Immerath, Rhineland-Palatinate

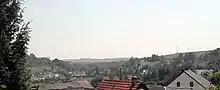
Immerath

The municipality lies in the Vulkaneifel, a part of the Eifel known for its volcanic history, geographical and geological features, and even ongoing activity today, including gases that sometimes well up from the earth.